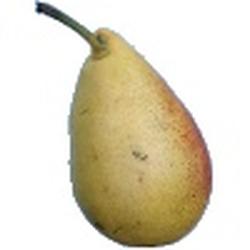
Label: Pear